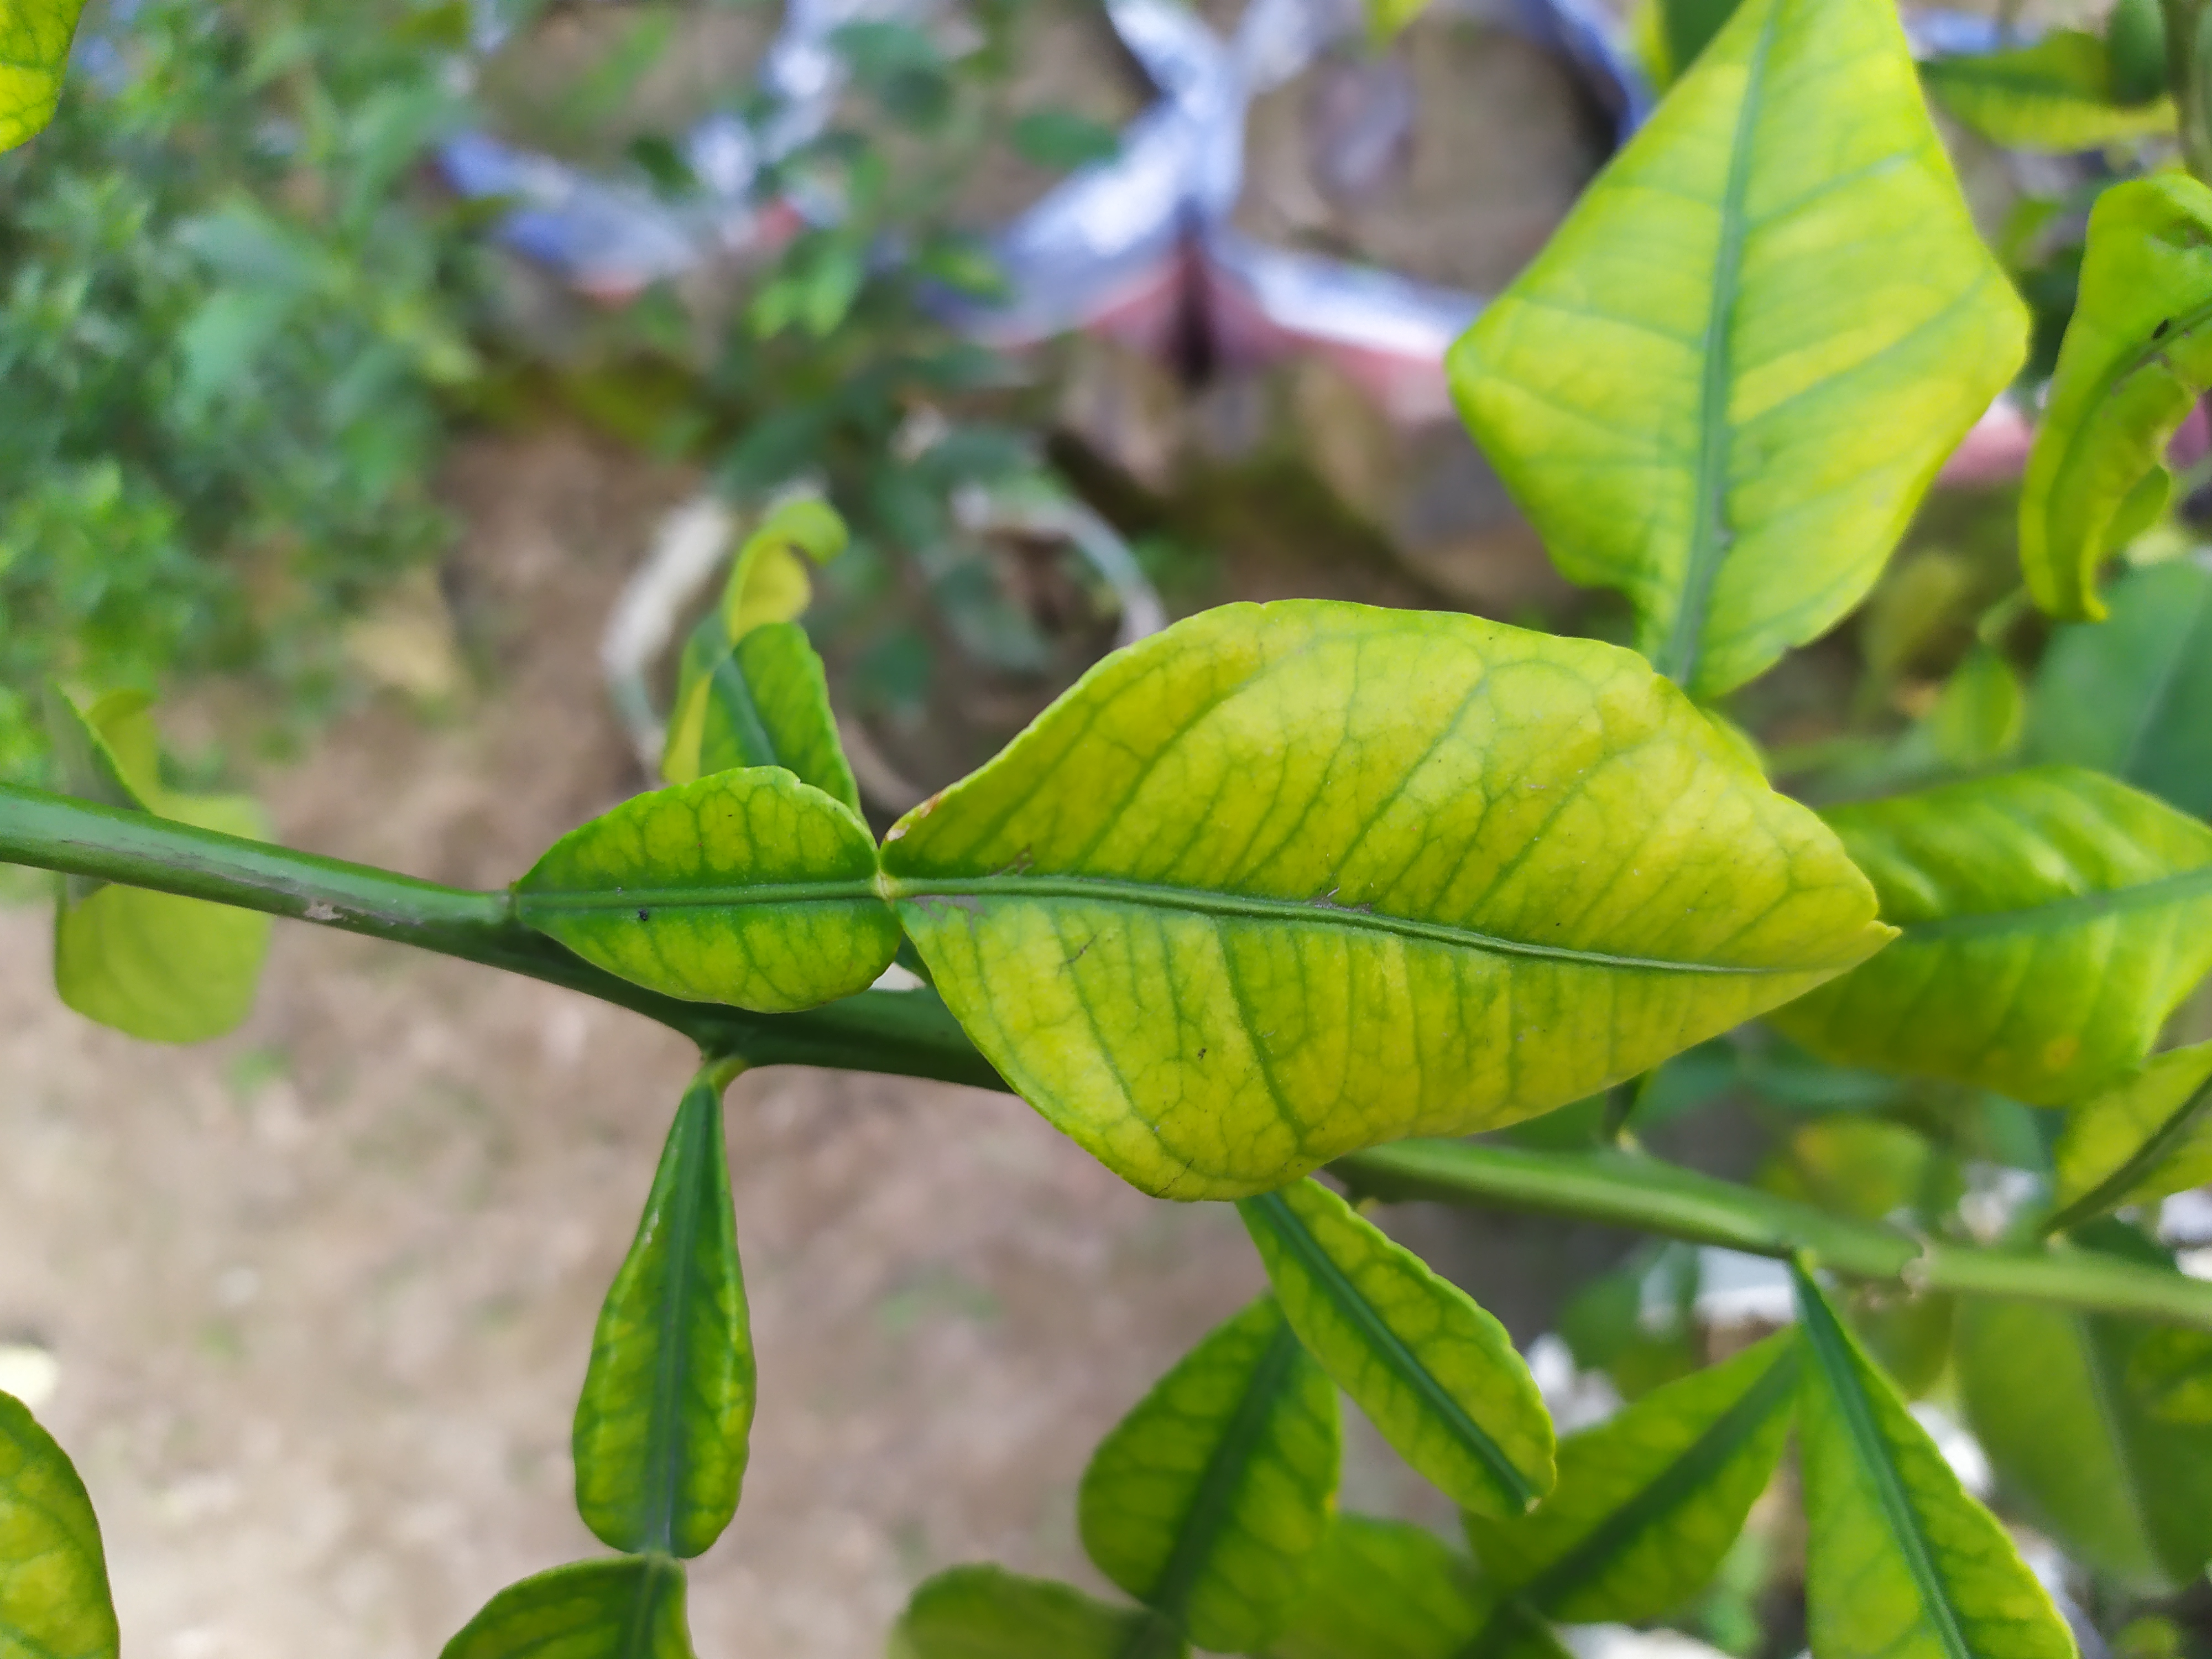
Mandarin leaf variety: Nagpuri